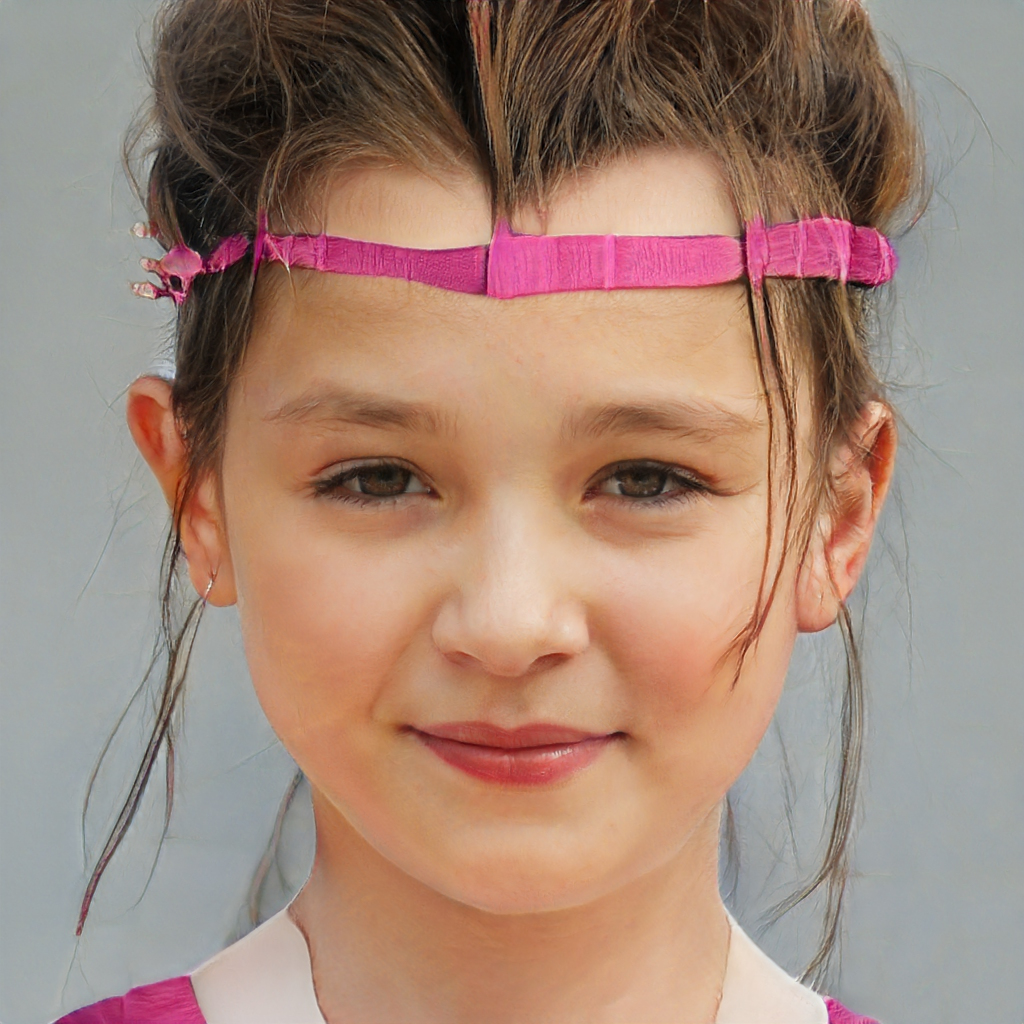
Gender: Female